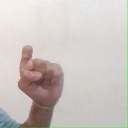
अक्षर: इ